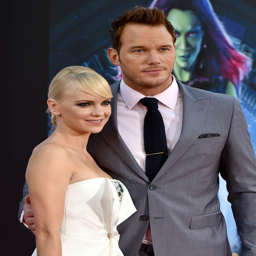
actors at the premiere of science fiction film